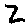
Label: 2